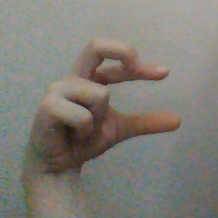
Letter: thal